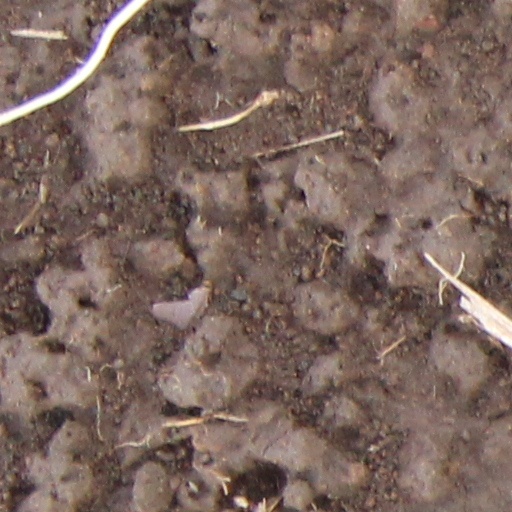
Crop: wheat